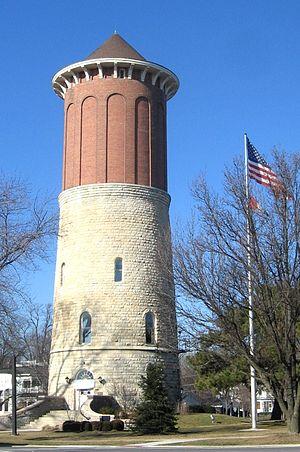
Western Springs est un village situé dans le comté de Cook en proche banlieue de Chicago dans l'État de l'Illinois aux États-Unis.